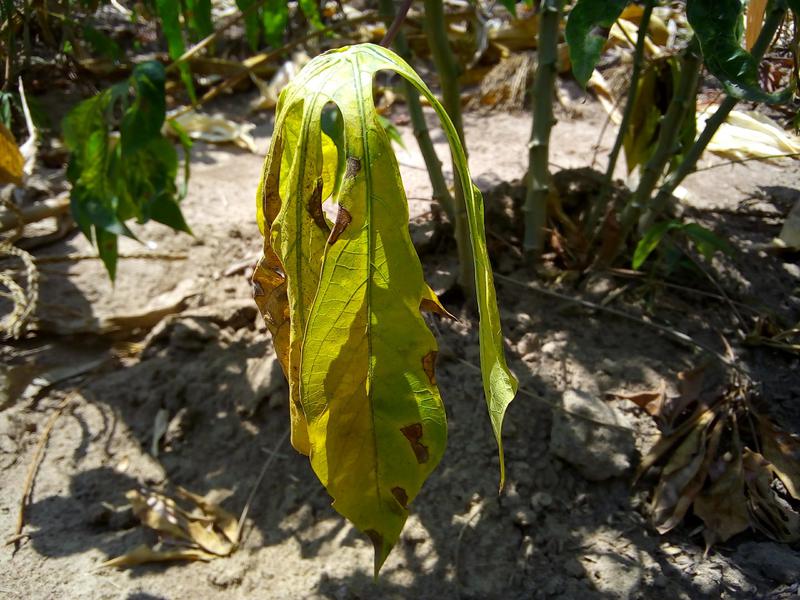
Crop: cassava
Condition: bacterial_blight